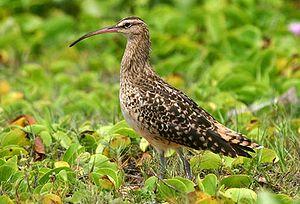
L'île du Millénaire, aussi connue sous le nom d'île Caroline, est une île inhabitée de la République des Kiribati et qui, de ce fait, présente un grand intérêt pour la faune et la flore qui peuvent ainsi s'y développer facilement. Malgré quelques changements dus à l'Homme, principalement dans la flore avec l'implantation de cocotiers, l'île semble aujourd'hui s'en être particulièrement bien remise et abrite plusieurs espèces vulnérables, essentiellement des oiseaux. Son état intact lui a par ailleurs valu d'être classée comme patrimoine mondial et réserve de biosphère, elle est notamment considérée comme une des rares îles primitives restantes.